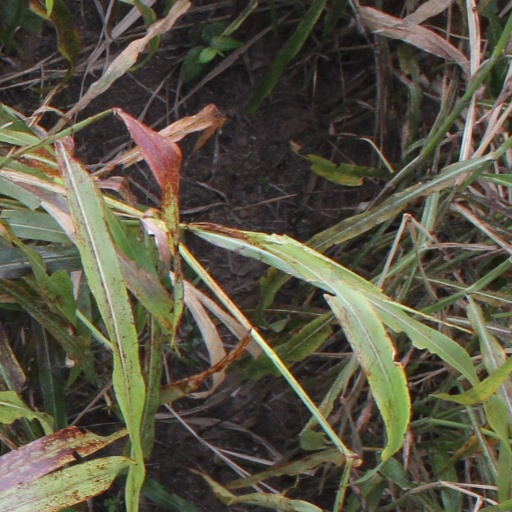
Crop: sorghum